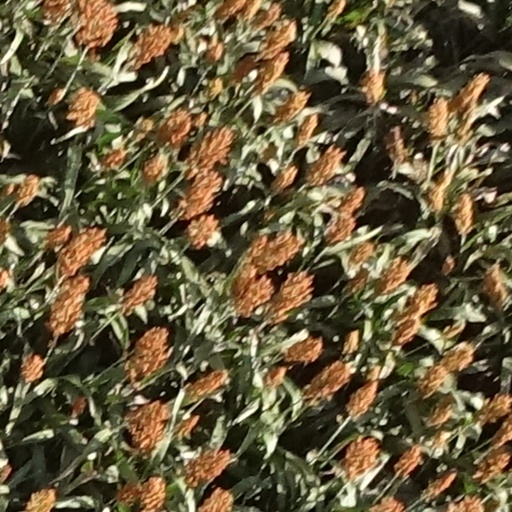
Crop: sorghum